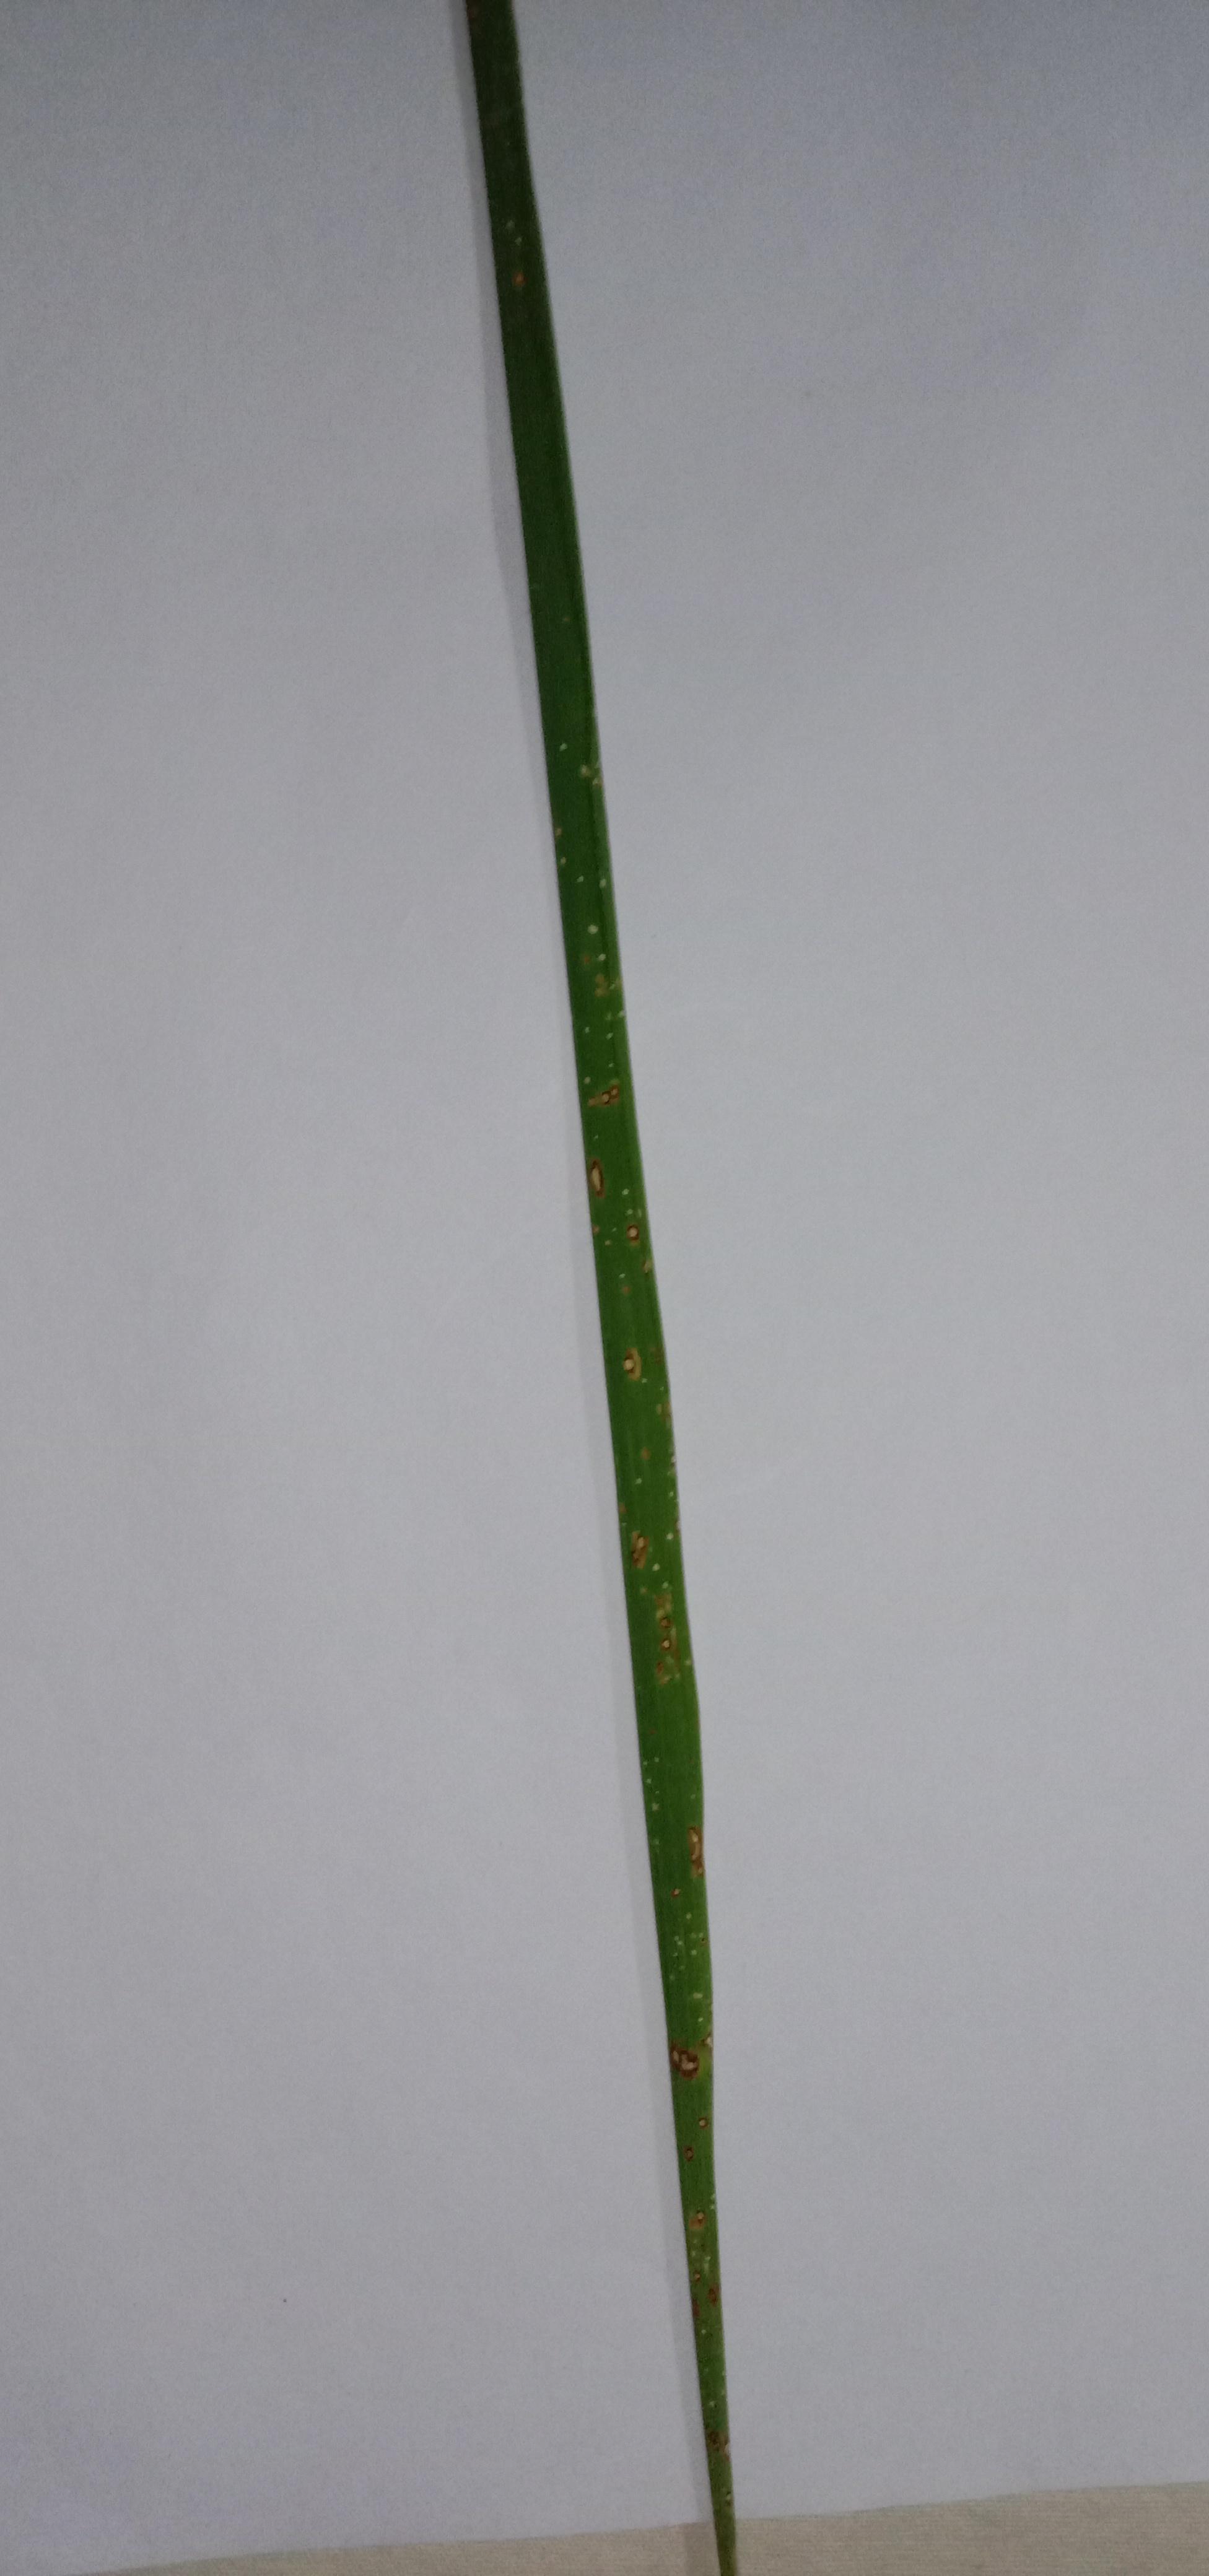
Label: Rice___Leaf_Blast